Point Breeze, Philadelphia

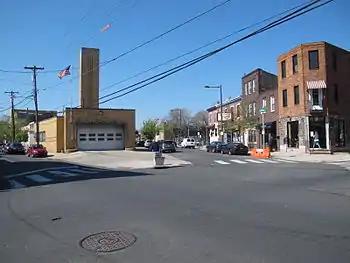
Point Breeze Avenue northern terminus. Federal Street running west is in the foreground. 20th Street is on the left, Point Breeze Avenue on the right. Philadelphia Fire Department Engine Company 24 visible at the corner with the Philadelphia Police Department 17th District office on the far left.

The United States Postal Service operates the Point Breeze Post Office at 2500 Snyder Avenue.